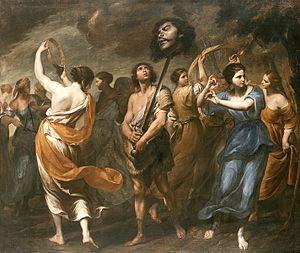
Andrea Vaccaro est un peintre italien baroque de l'école napolitaine qui imita le Caravage pour ses clairs-obscurs et le style de Guido Reni pour les traits des personnages sur les conseils de Massimo Stanzione. Son fils, Nicola Vaccaro, est également peintre.